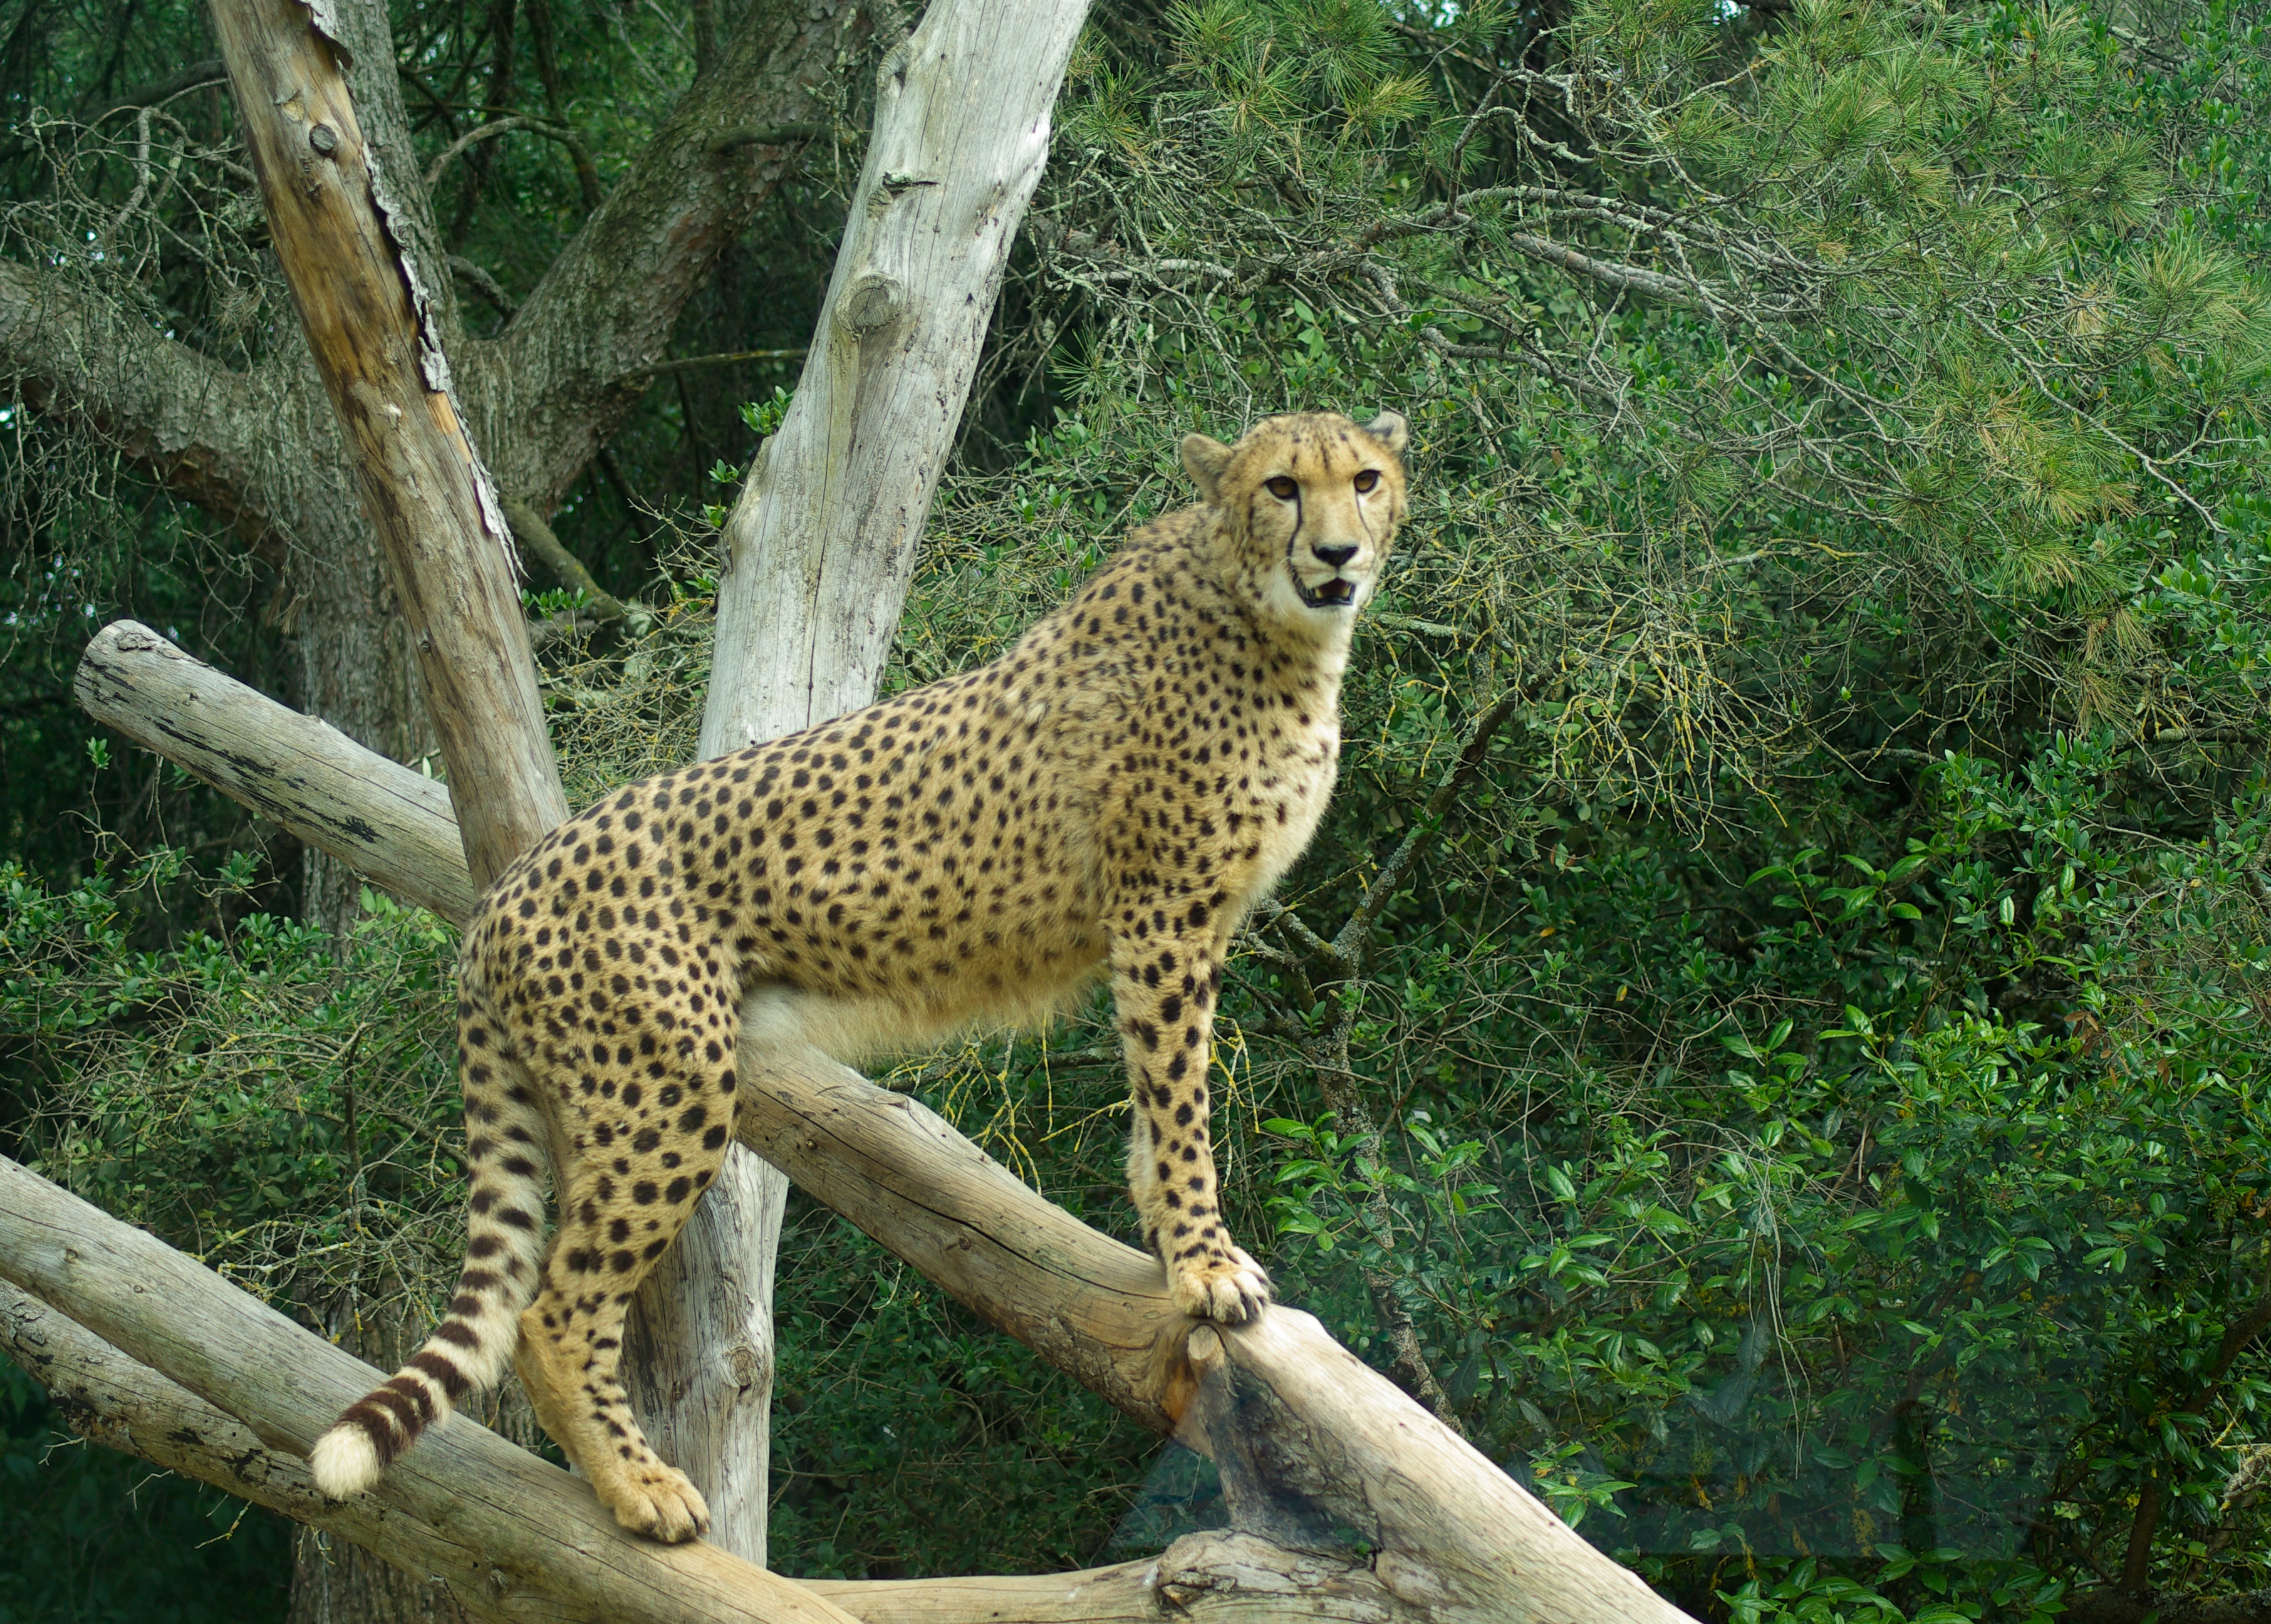
wildlife, zoo, feline, mammal, fauna, cheetah, wild animal, vertebrate, safari, tawny, cat like mammal